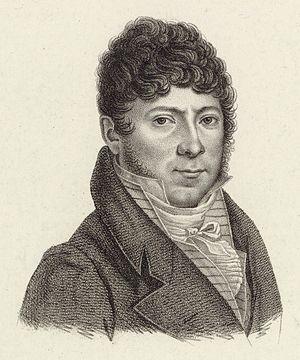
Philippe Libon de son vrai nom Philibert Lelibon et dit Libon ; Bayonne, 3 avril 1775 – Paris, 5 février 1838 est un violoniste virtuose et compositeur français d'origine française, du côté de sa mère, et portugaise, du côté de son père.